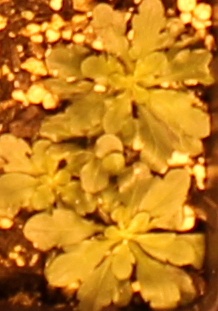
Label: Horseweed